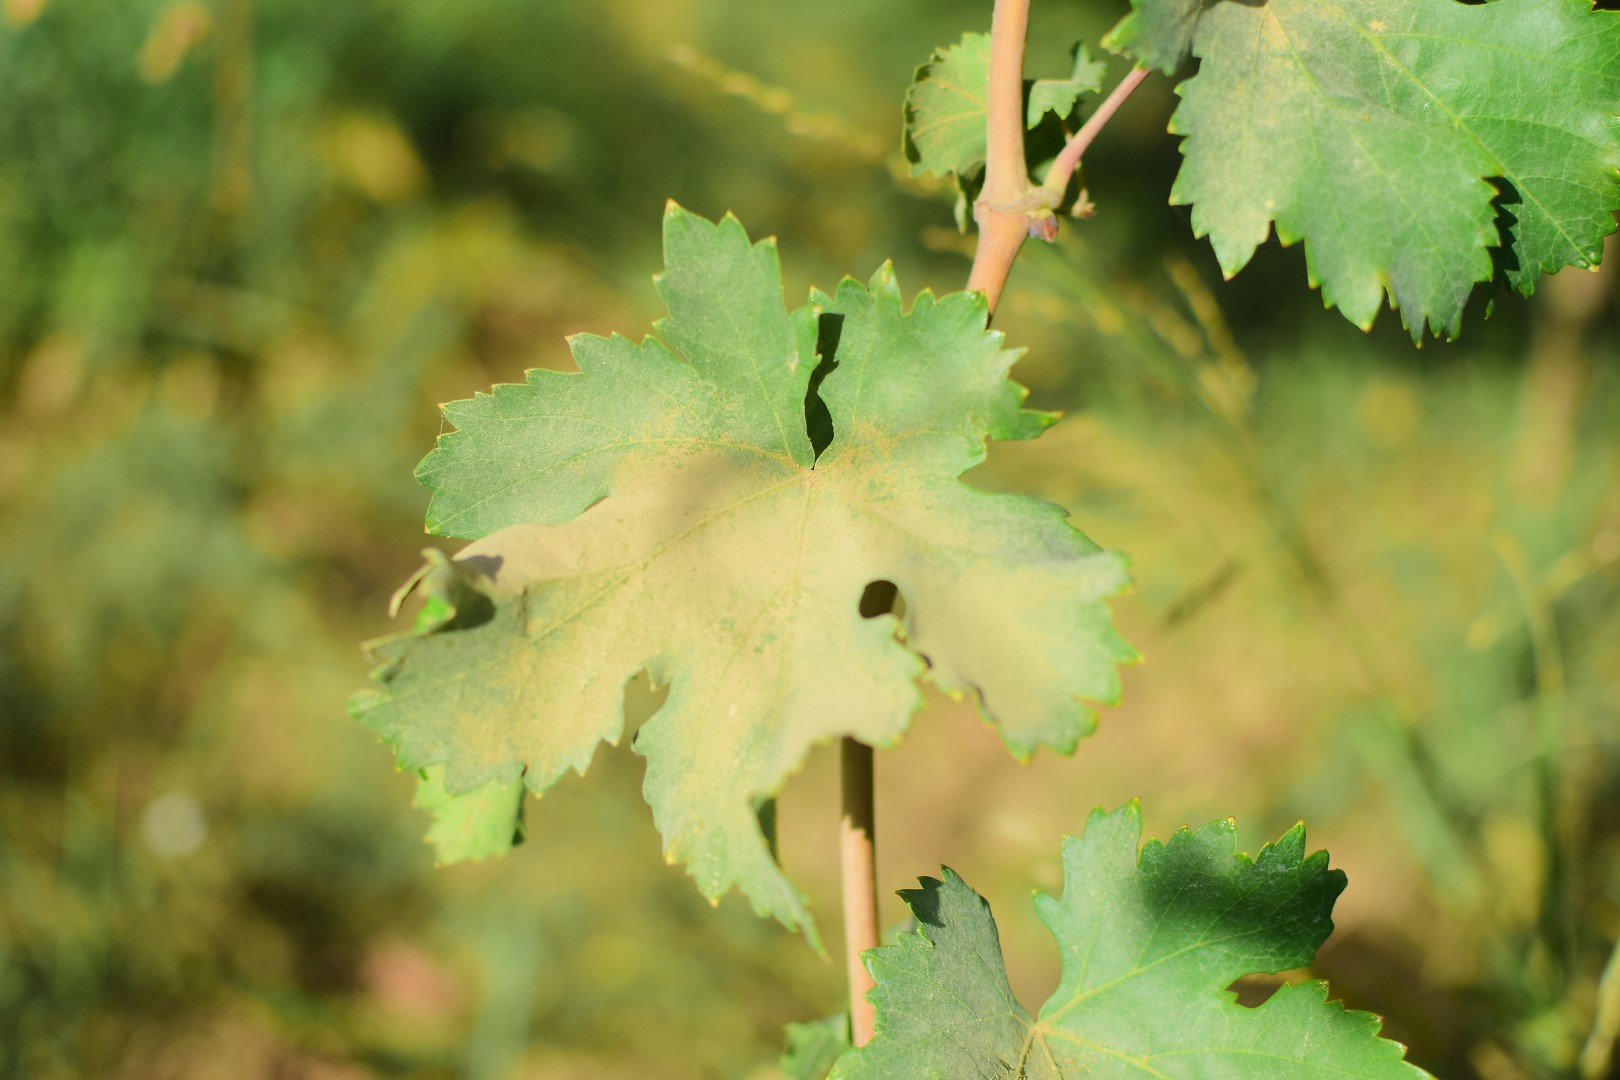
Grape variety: Deas Al-Annz